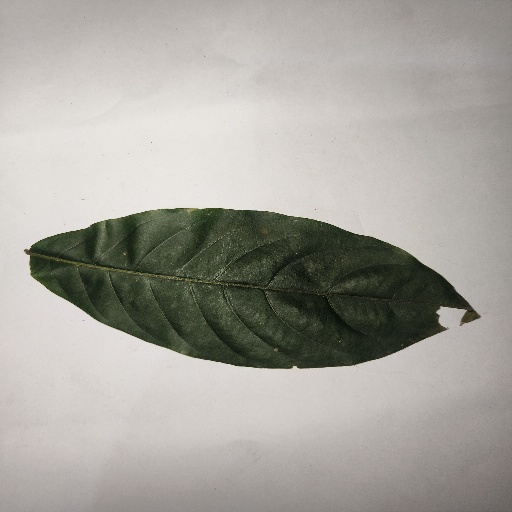
Species: HariTaki
Leaf condition: Shot Hole